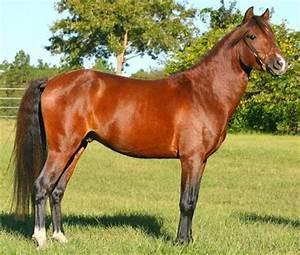
horse